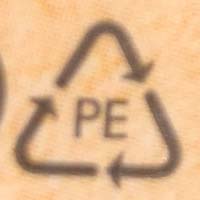
Plastic recycling code class: 2_high_density_polyethylene_PE-HD